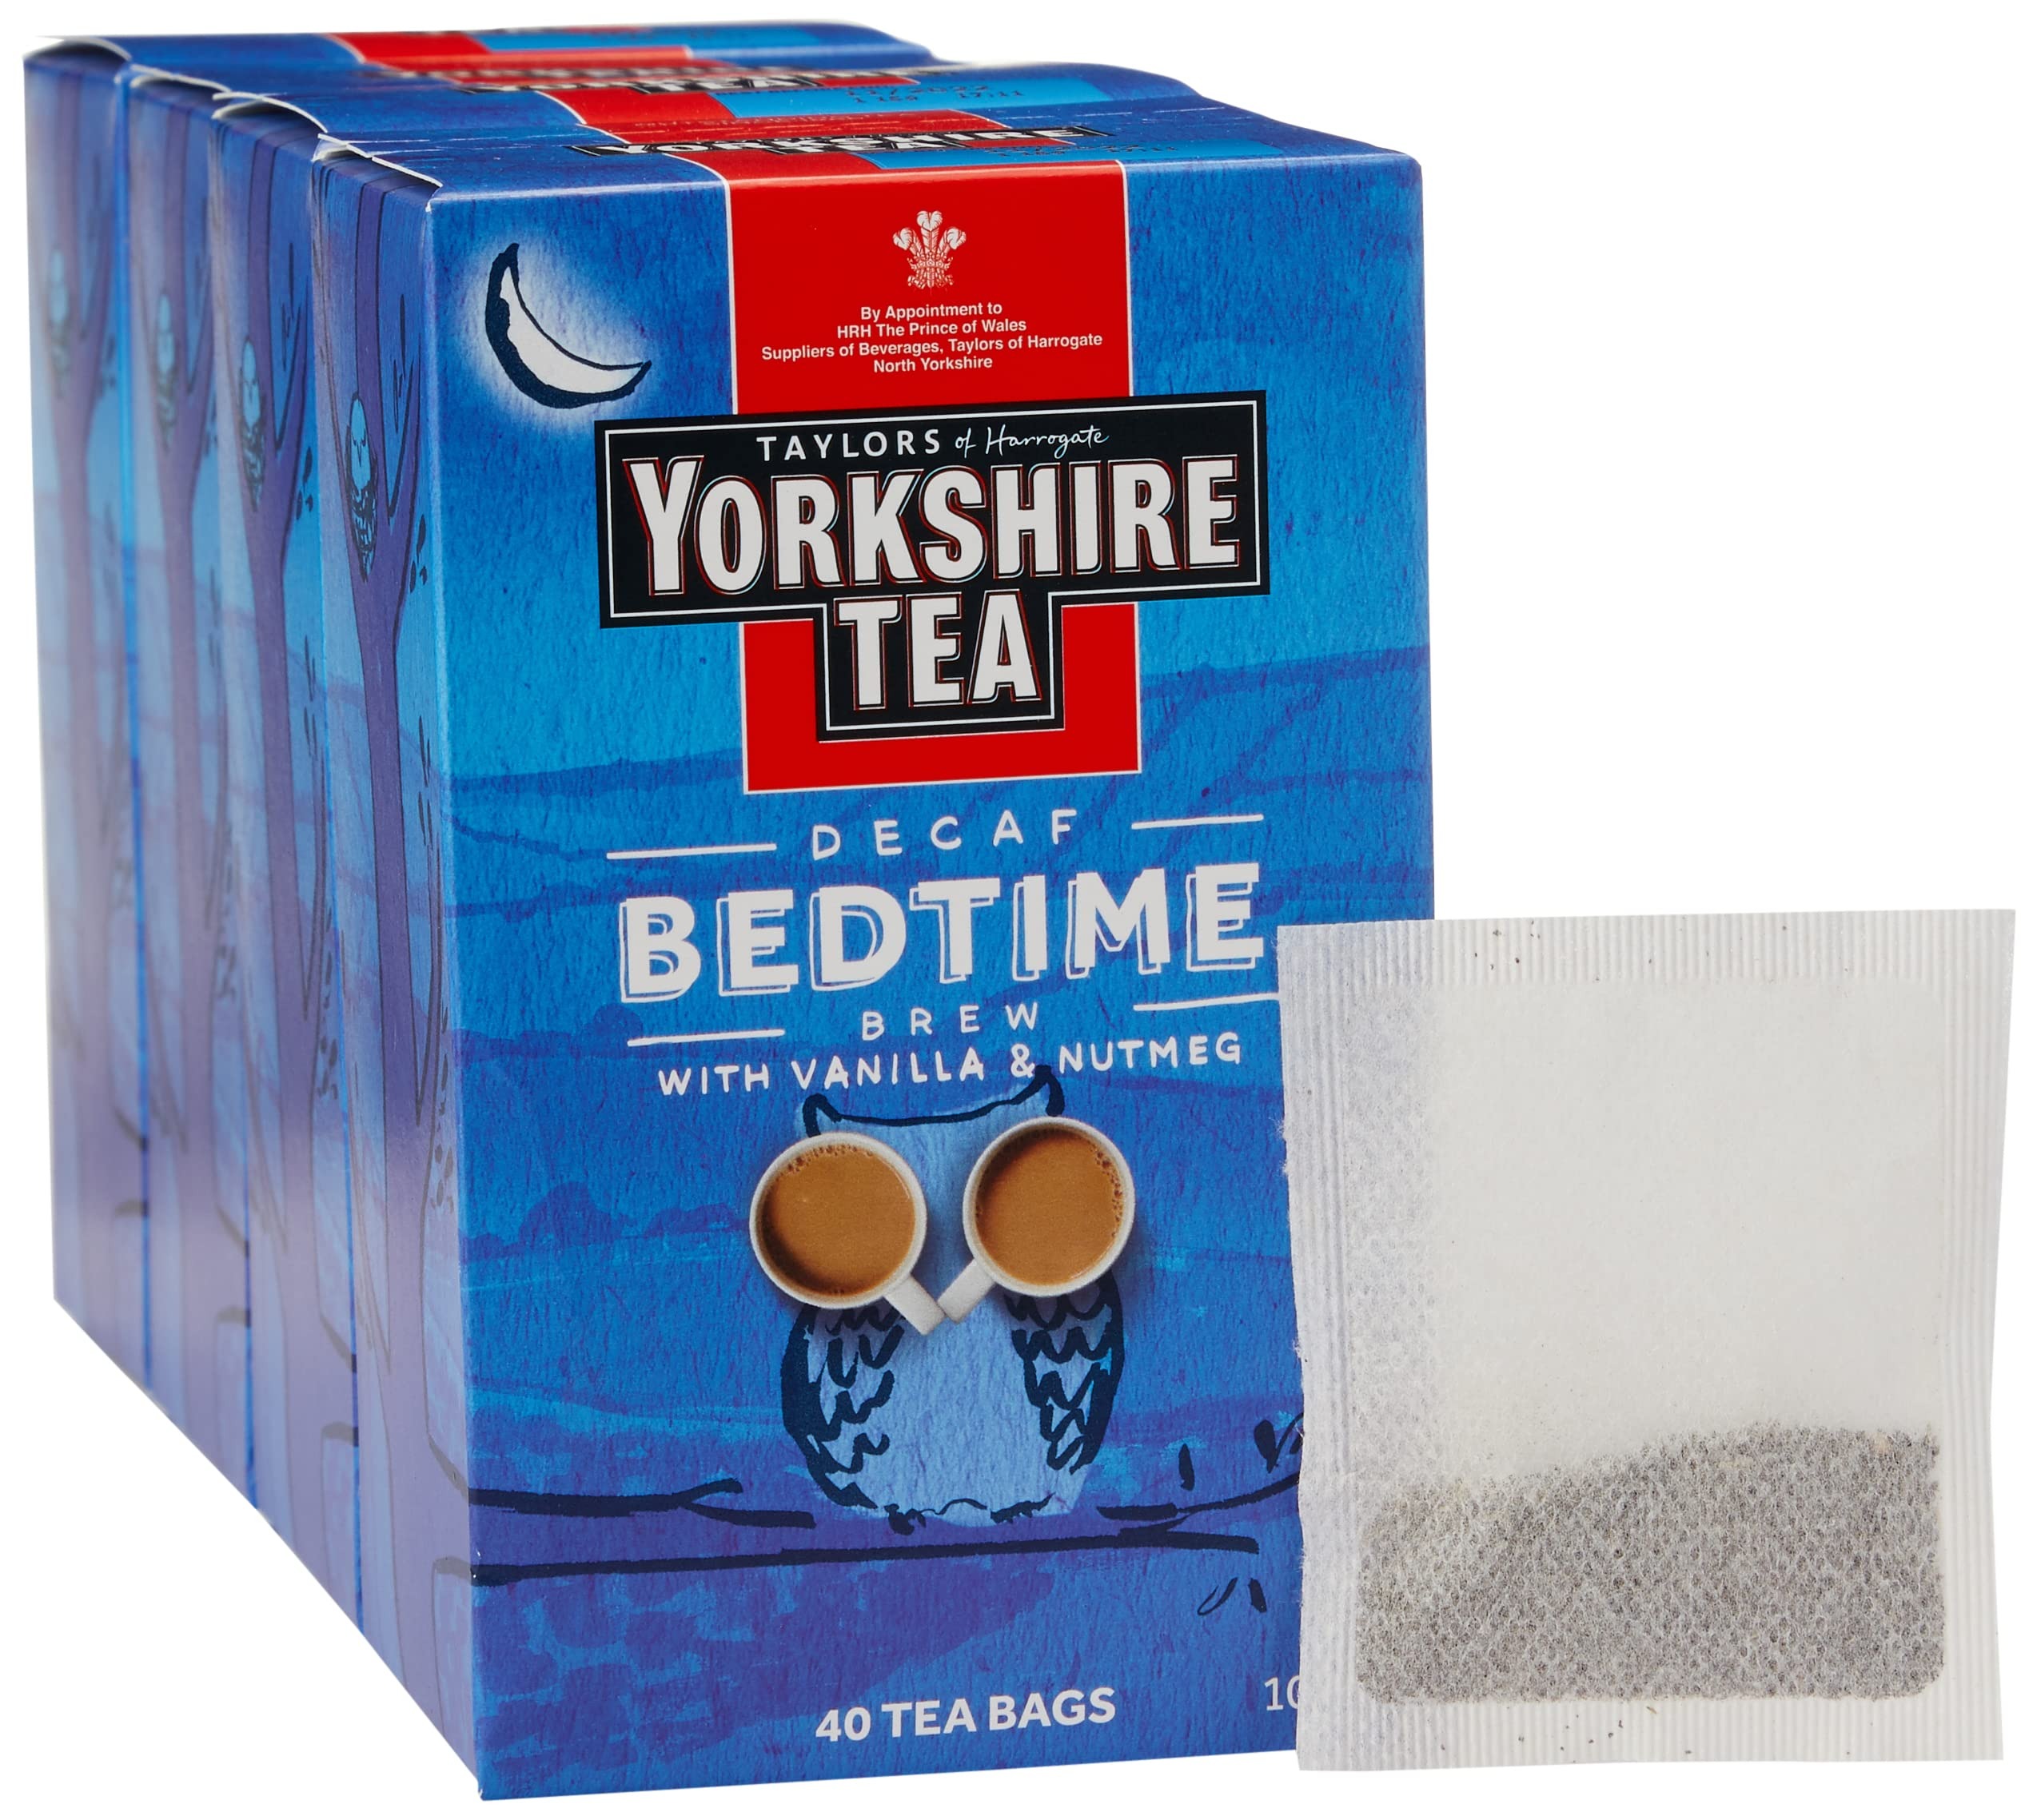
Item Name: Yorkshire Tea Bedtime Brew Tea Bags, Pack of 4 (total of 160 tea bags)
Value: 160.0
Unit: Count

Price: 30.36